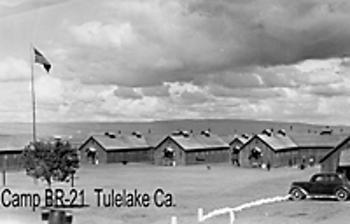
Building: Camp Tulelake
Country: United States of America
Year built: 1933
American isolation camp during World War II Not to be confused with Tule Lake War Relocation Center . Camp Tulelake Tule Lake, California Coordinates 41°58′08″N 121°34′05″W / 41.9688°N 121.5681°W / 41.9688; -121.5681 Type Prisoner-of-war camp and Japanese American incarceration Site information Owner Fish and Wildlife Service Condition Restoration Site history Built 1933-1935 Built by Civilian Conservation Corps In use March 1943 - 25 April 1946 Camp Tulelake was a federal work facility and War Relocation Authority isolation center located in Siskiyou County , five miles (8 km) west of Tulelake, California . It was established by the United States government in 1935 during the Great Depression for vocational training and work relief for young men, in a program known as the Civilian Conservation Corps . The camp was established initially for CCC enrollees to work on the Klamath Reclamation Project . During World War II , in 1942 the Tule Lake War Relocation Center was built nearby as one of ten concentration camps in the interior of the US for the incarceration of Japanese Americans who had been forcibly relocated from the West Coast, which was defined as an Exclusion Zone by the US military. Two-thirds of the 120,000 incarcerated individuals were United States citizens. Renamed the Tule Lake Isolation Center, this facility was adapted in the wartime years to shelter Japanese-American strikebreakers used against resisters at the main segregation camp, imprison Japanese-American dissidents, and house Italian and German prisoners of war (POWs) who were assigned to work as farm laborers in the region. After the war, on 25 April 1946, the camp was transferred from the Army to the Fish and Wildlife Service , which had managed it just prior to the establishment of the segregation camp. The four remaining buildings are being restored in a project to return the camp to its 1940s appearance. It is part of Tule Lake National Monument , formerly part of World War II Valor in the Pacific National Monument . History Plot plan of Camp Tulelake The Camp Tulelake was built in 1933 as a public work relief program , part of the New Deal of President Franklin D. Roosevelt . The camp was one of several constructed for the Civilian Conservation Corps . This program provided six months to two years employment and vocational training for unemployed, unmarried men, ages 17–23 from relief families. The 23-building camp included a duck hospital , an administrative headquarters office, the supervisors' residences, and a lookout cabin on the bluff behind the Refuge Visitor Center. Most of the buildings were constructed by the enrollees. Mexican-American stonemasons constructed more than 300 feet of rock wall around the Refuge Headquarters. The enrollees were paid $30 a month, $25 of which was sent home or put into a savings account. The program provided unskilled manual labor jobs related to the conservation and development of natural resources in rural lands owned by federal, state and local governments; workers built water control structures of timber and concrete. The CCC camp in southern Oregon dug irrigation ditches, and overall increased the Clear Lake reservoir's capacity by about 60,000 acre-feet (74,000,000 m 3 ). Soon after the United States entered World War II, the majority of enrollees left the camp to enlist, and it was closed in 1942. Tule Lake Isolation Center The CCC's Camp Tulelake became a War Relocation Authority (WRA) Isolation Center (a prison like that of Moab, UT and Leupp, AZ) in February 1943.  It was approximately 10 miles from the Tule Lake War Relocation Center, which was one of 10 WRA concentration camps built in 1942 to incarcerate Japanese Americans evicted from their homes on the West Coast.  In March 1943, over 100 men from the Tule Lake Concentration Camp were arrested and housed at the hastily created WRA Isolation Center after they had protested their unjust incarceration by refusing to answer, or answering "no—no," to the Army's and WRA's two clumsily worded questions on the loyalty questionnaire. While imprisoned at the maximum-security camp, inmates completed around $2,500 in repairs to the abandoned buildings, including installing new stove pipes, and repairing the sewer and electrical systems. After several months, they were either released back to the Tule Lake Segregation Center or transferred to other facilities run by the Justice Department or the U.S. Army. During July 1943, Tule Lake became the only WRA concentration camp to be converted to a Segregation Center used to punish inmates who refused to cooperate with the War Relocation Authority's (WRA) demand they answer a confusing and ill-conceived loyalty questionnaire or who were active in resisting camp authorities. "Of all the wartime incarceration sites, Tule Lake tells the most extreme story of the government's abuse of power against people who dared to speak out against the injustice of their incarceration," said Barbara Takei, whose mother was incarcerated at the Tule Lake concentration camp during World War II. The WRA also used the WRA Tule Lake Isolation Center as a shelter for 243 Japanese-American inmates brought in from other concentration camps as strikebreakers, to undermine the hundreds of Tule Lake prisoners who refused to harvest crops, seeking to leverage their demands for safer working conditions.  The strikebreakers were brought in to harvest the local crops and were paid significantly higher wages than what Tule Lake inmates could earn. For their safety, they were housed at the WRA's Tule Lake Isolation Center to protect them from angry protesters. Since 1994, following the United States government's formal apology for injustices in 1988 and payment in 1988 and 1992 of reparations to survivors of all the camps, the Tule Lake Committee has sponsored the annual Tule Lake Pilgrimage. It has advocated for preservation of the entire Tule Lake site, both the Tule Lake War Segregation Center and Camp Tulelake. In December 2008, both sites were designated as part of the Tule Lake Unit, World War II Valor in the Pacific National Monument . Frank Tanabe A notable inmate was Frank Tanabe, who volunteered to serve in a mostly Japanese-American military unit, interrogating Japanese prisoners in India and China . When asked why he served in the same army that imprisoned him, Tanabe replied, "I wanted to do my part to prove that I was not an enemy alien, or that none of us were — that we were true Americans. And if we ever got the chance, we would do our best to serve our country. And we did." During the 2012 Presidential race , Tanabe who was then 93 and on his deathbed, gained wide publicity for having his daughter fill out his last ballot. He received mostly positive reaction for his patriotism. Tanabe died on October 24, 2012. His family declined to announce which candidate he voted for. Italian and German POWs With so many local farmers and workers participating in the military during World War II, the Tulelake Growers Association petitioned the US Government for prisoners of war to help with the harvest. In May 1944 the federal government sent 150 Italian POWs to the area. US officials converted Camp Tulelake to accommodate additional German POWs who were transferred from Camp White (near Medford, Oregon ) the following month. They set up fences, barbed wire, latrines, water lines, guard towers, and search lights around the camp. At its peak in October 1944, the camp housed 800 German POWs who were able to travel freely in the area, a privilege not bestowed on the American citizens of Japanese descent who were imprisoned in the camps. They helped plant, tend, and harvest onion and potato crops. The POWs lived and worked in the Tule Lake area until the camp closed in 1946. Although  some of the POWs applied for the lottery of local homesteads in order to stay in the area, none gained a homestead. Proposed airport fencing In 2012 Modoc County, California officials applied for a grant from the Federal Aviation Administration (FAA) to fund a new 8 feet (2.4 m) tall and 3 miles (4.8 km) long fence around the nearby Tulelake Municipal Airport , to keep animals off the runway. The Tule Lake Committee and related groups working to preserve the historical integrity of the former Tule Lake War Relocation Center and related Camp Tulelake have opposed the airport fence. It would surround the site of most of the prison's barracks — nearly 46 complete "blocks" and portions of several others — impeding visitors and desecrating the physical and spiritual integrity of the camp. The Stop the Fence at Tulelake Airport organization has explained, "A fence will prevent all Americans from experiencing the dimension and magnitude of the concentration camp where people experienced mass exclusion and racial hatred." The opponents note that being excluded from the area would especially affect former internees and their descendants, who make regular pilgrimages to the former incarceration site and their specific assigned barracks. Those who make the pilgrimage want the ability to walk throughout the massive camp and imagine the experiences of the internees. "They want to traverse the site to experience the dimension and magnitude of the place, to gain a sense of the distances family members walked in their daily routine to eat meals, attend school, to do laundry and use the latrines. They want to summon up the ghosts of the place, to revive long-suppressed memories and to mourn personal and collective loss." Actor George Takei , held as a child with his family at the concentration camp, has worked in support of the petition against the fence. Takei has said, "We must not permit this history to be erased and minimized by destroying the integrity of the site or making it inaccessible to future generations." See also California during World War II References